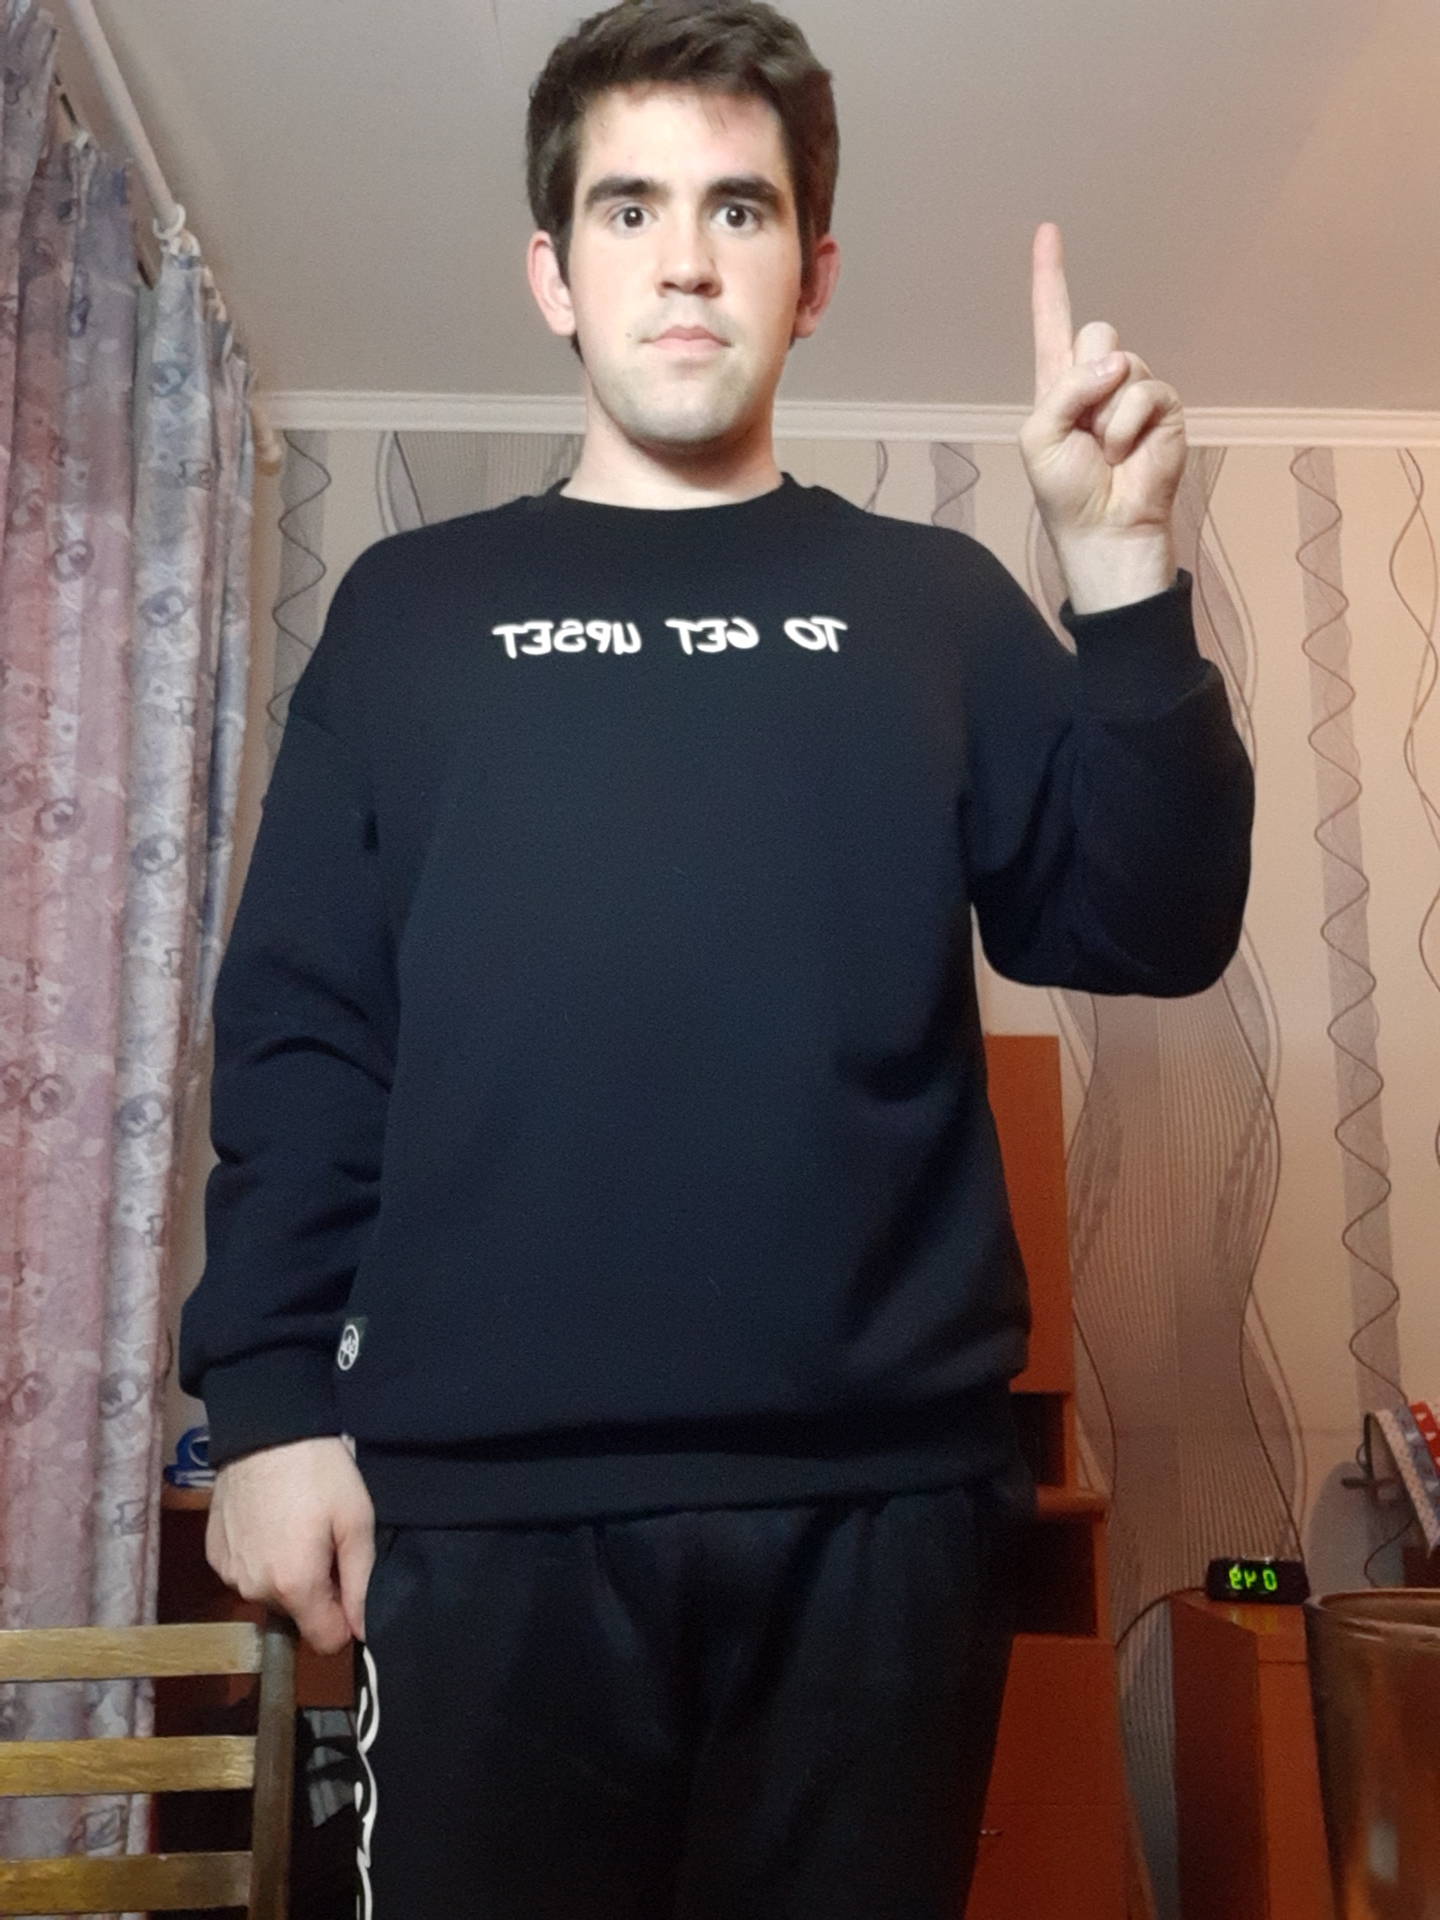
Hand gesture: one